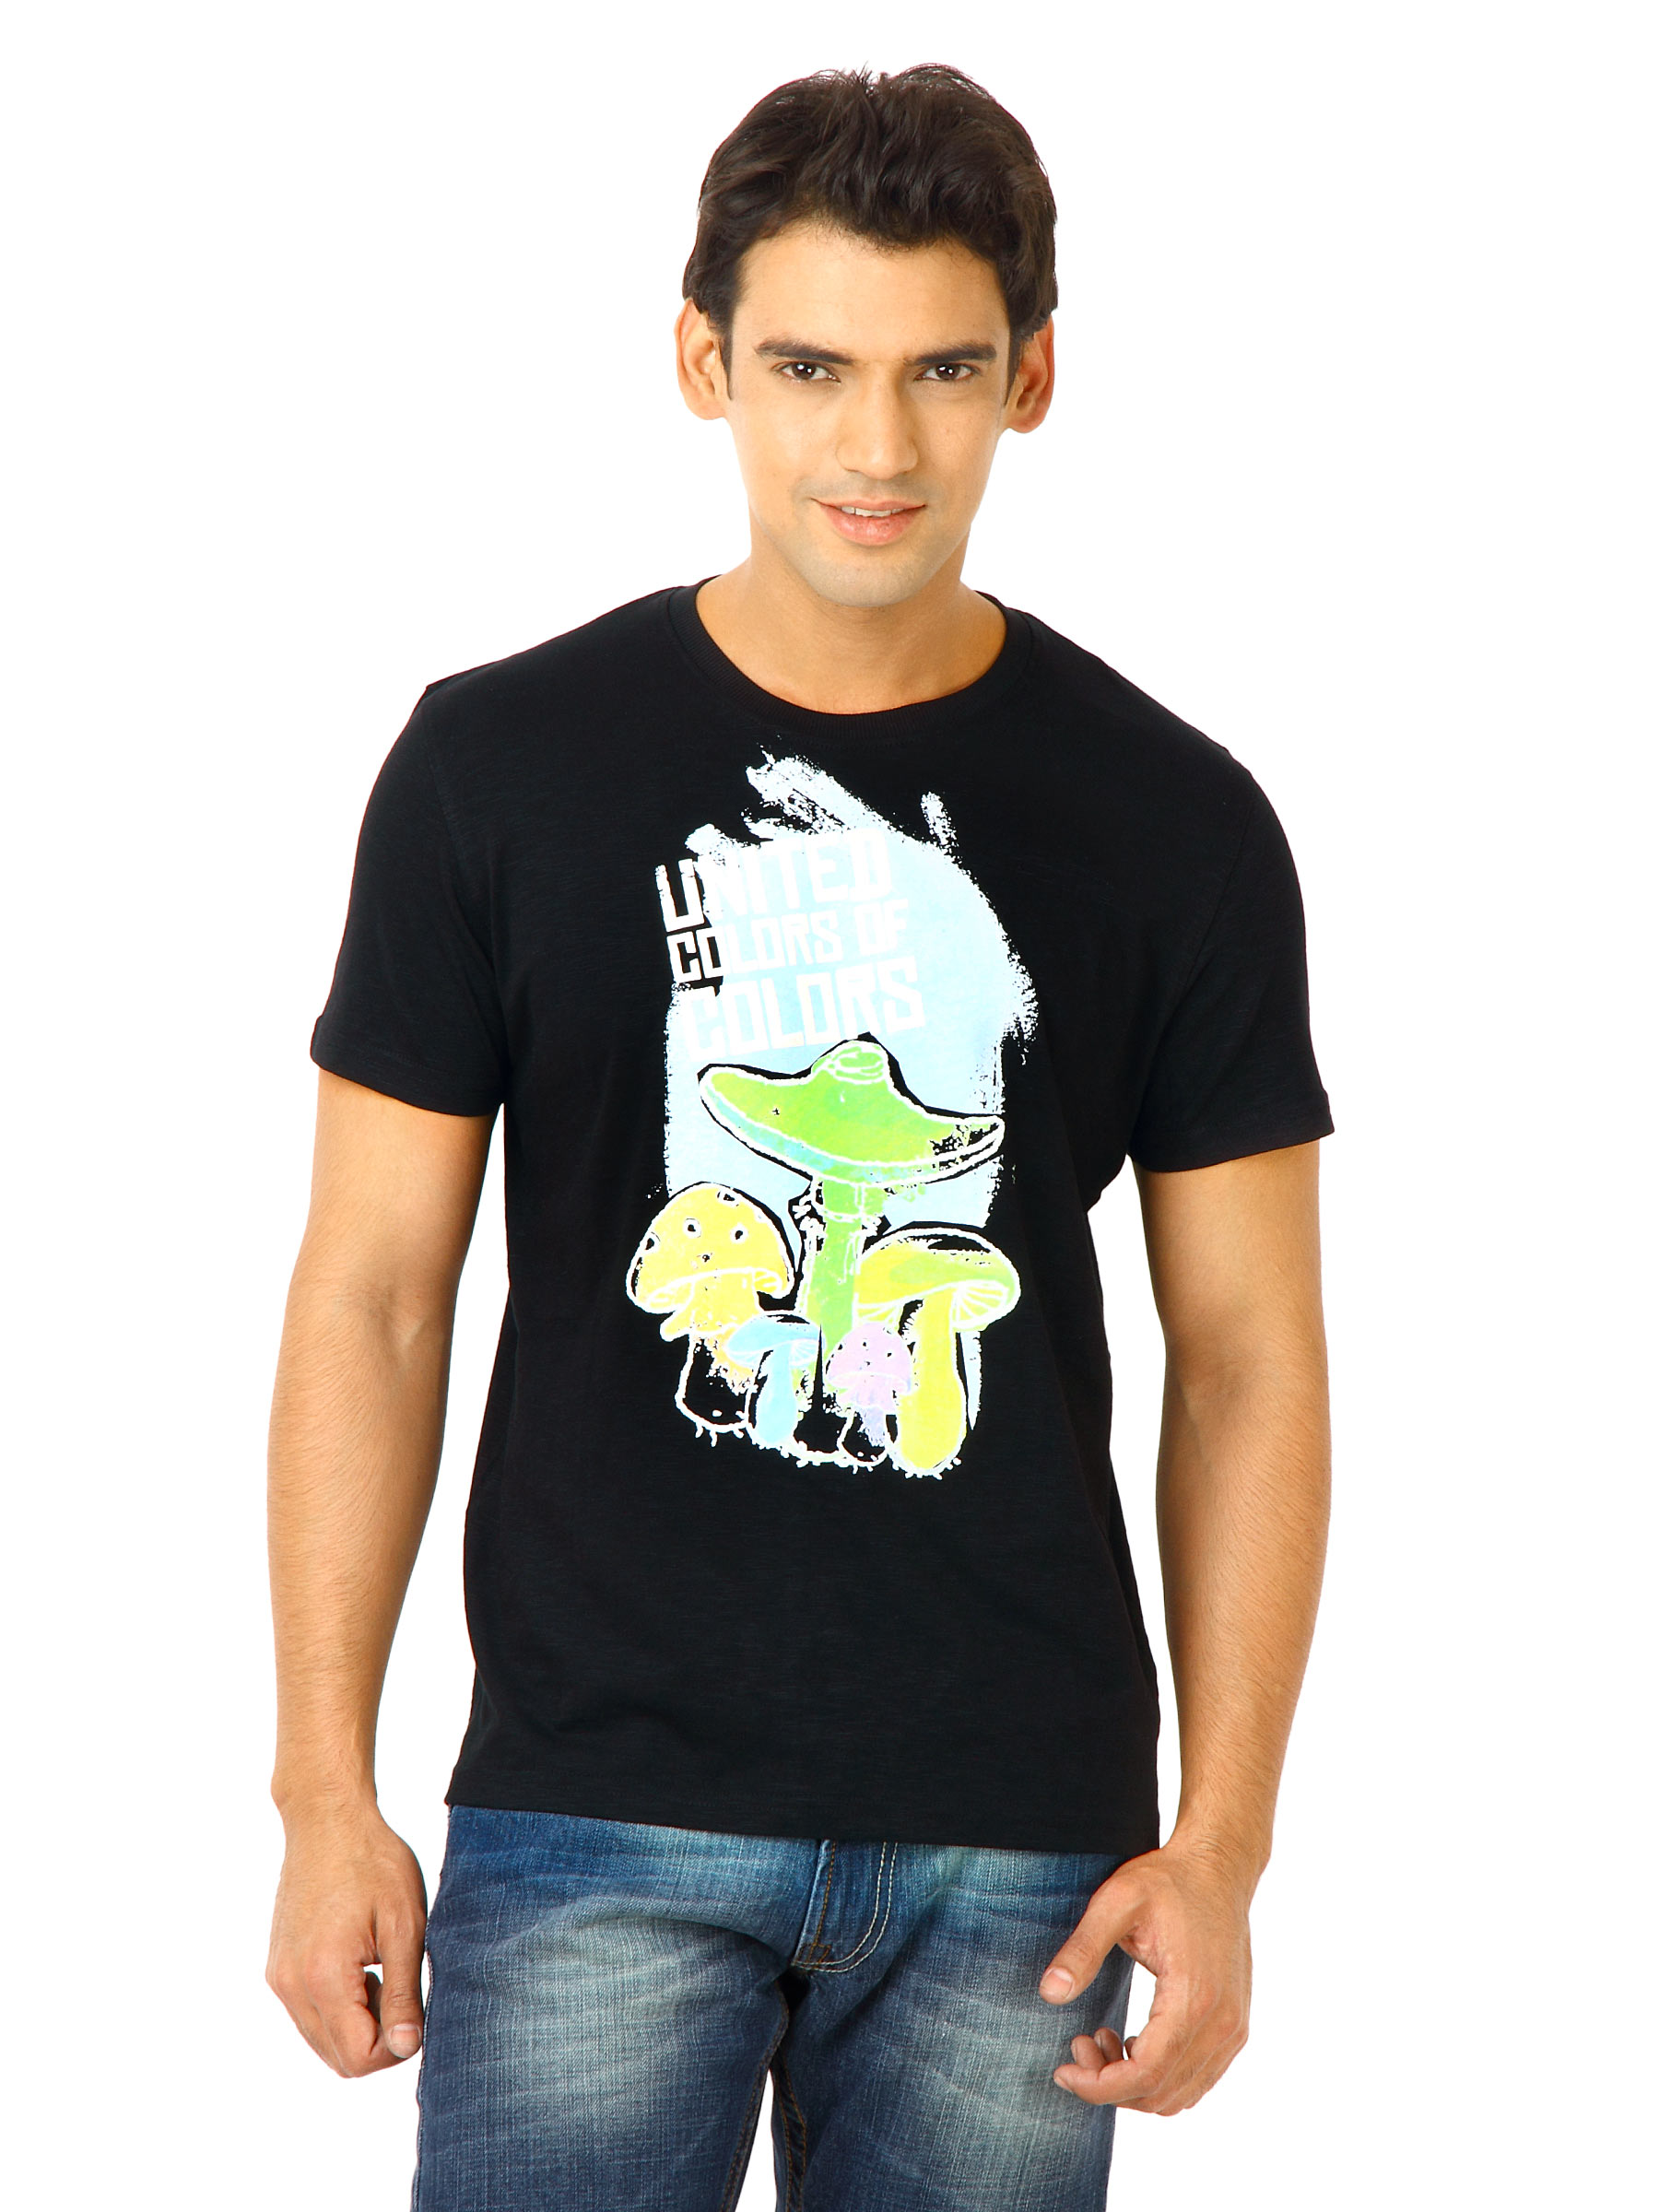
United Colors of Benetton Men Printed Black Tshirts
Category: Apparel / Topwear / Tshirts
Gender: Men
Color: Black
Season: Fall 2011
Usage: Casual